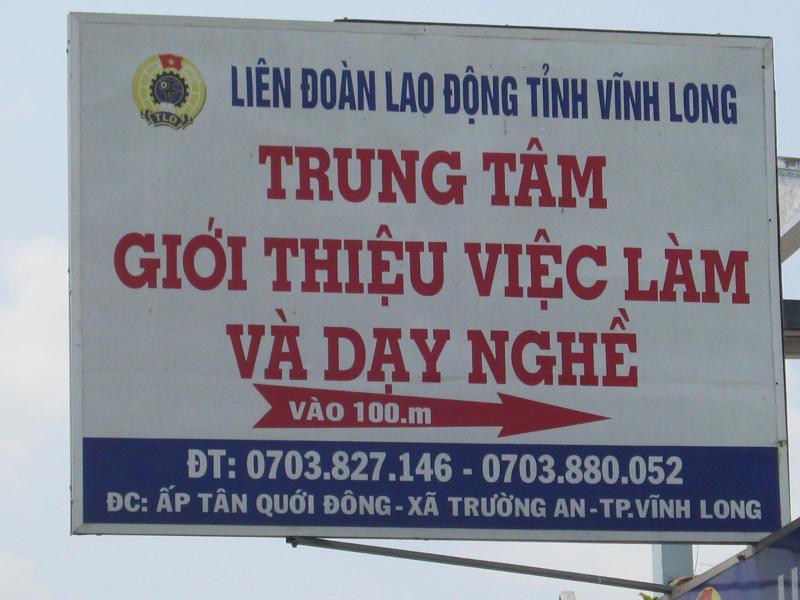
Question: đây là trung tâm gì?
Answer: đây là trung tâm giới thiệu việc làm và dạy nghề